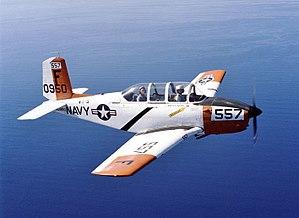
Le T-34 Mentor est un avion d'entraînement militaire américain, dérivé du Beechcraft Bonanza. Cet appareil a remplacé au début des années 1950 dans les écoles de l’USAF et de l’US Navy les nombreux biplaces d'entraînement de base datant de la Seconde Guerre mondiale. Des versions turbopropulsées, disposant de capacités tactiques, étaient toujours en service dans un certain nombre de pays en 2013 et au Japon Fuji Heavy Industries a relancé en 2000 la production d’un modèle modernisé. Les T-34C argentins ont participé aux opérations aériennes durant la guerre des Malouines.
La Marine nationale d'Uruguay est la branche maritime des forces armées de l'Uruguay sous la direction du ministère de la Défense nationale et du commandant en chef de la marine.